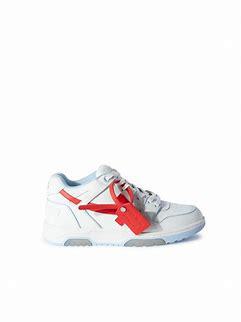
Brand: Off-White
Model: Off Out Of Office